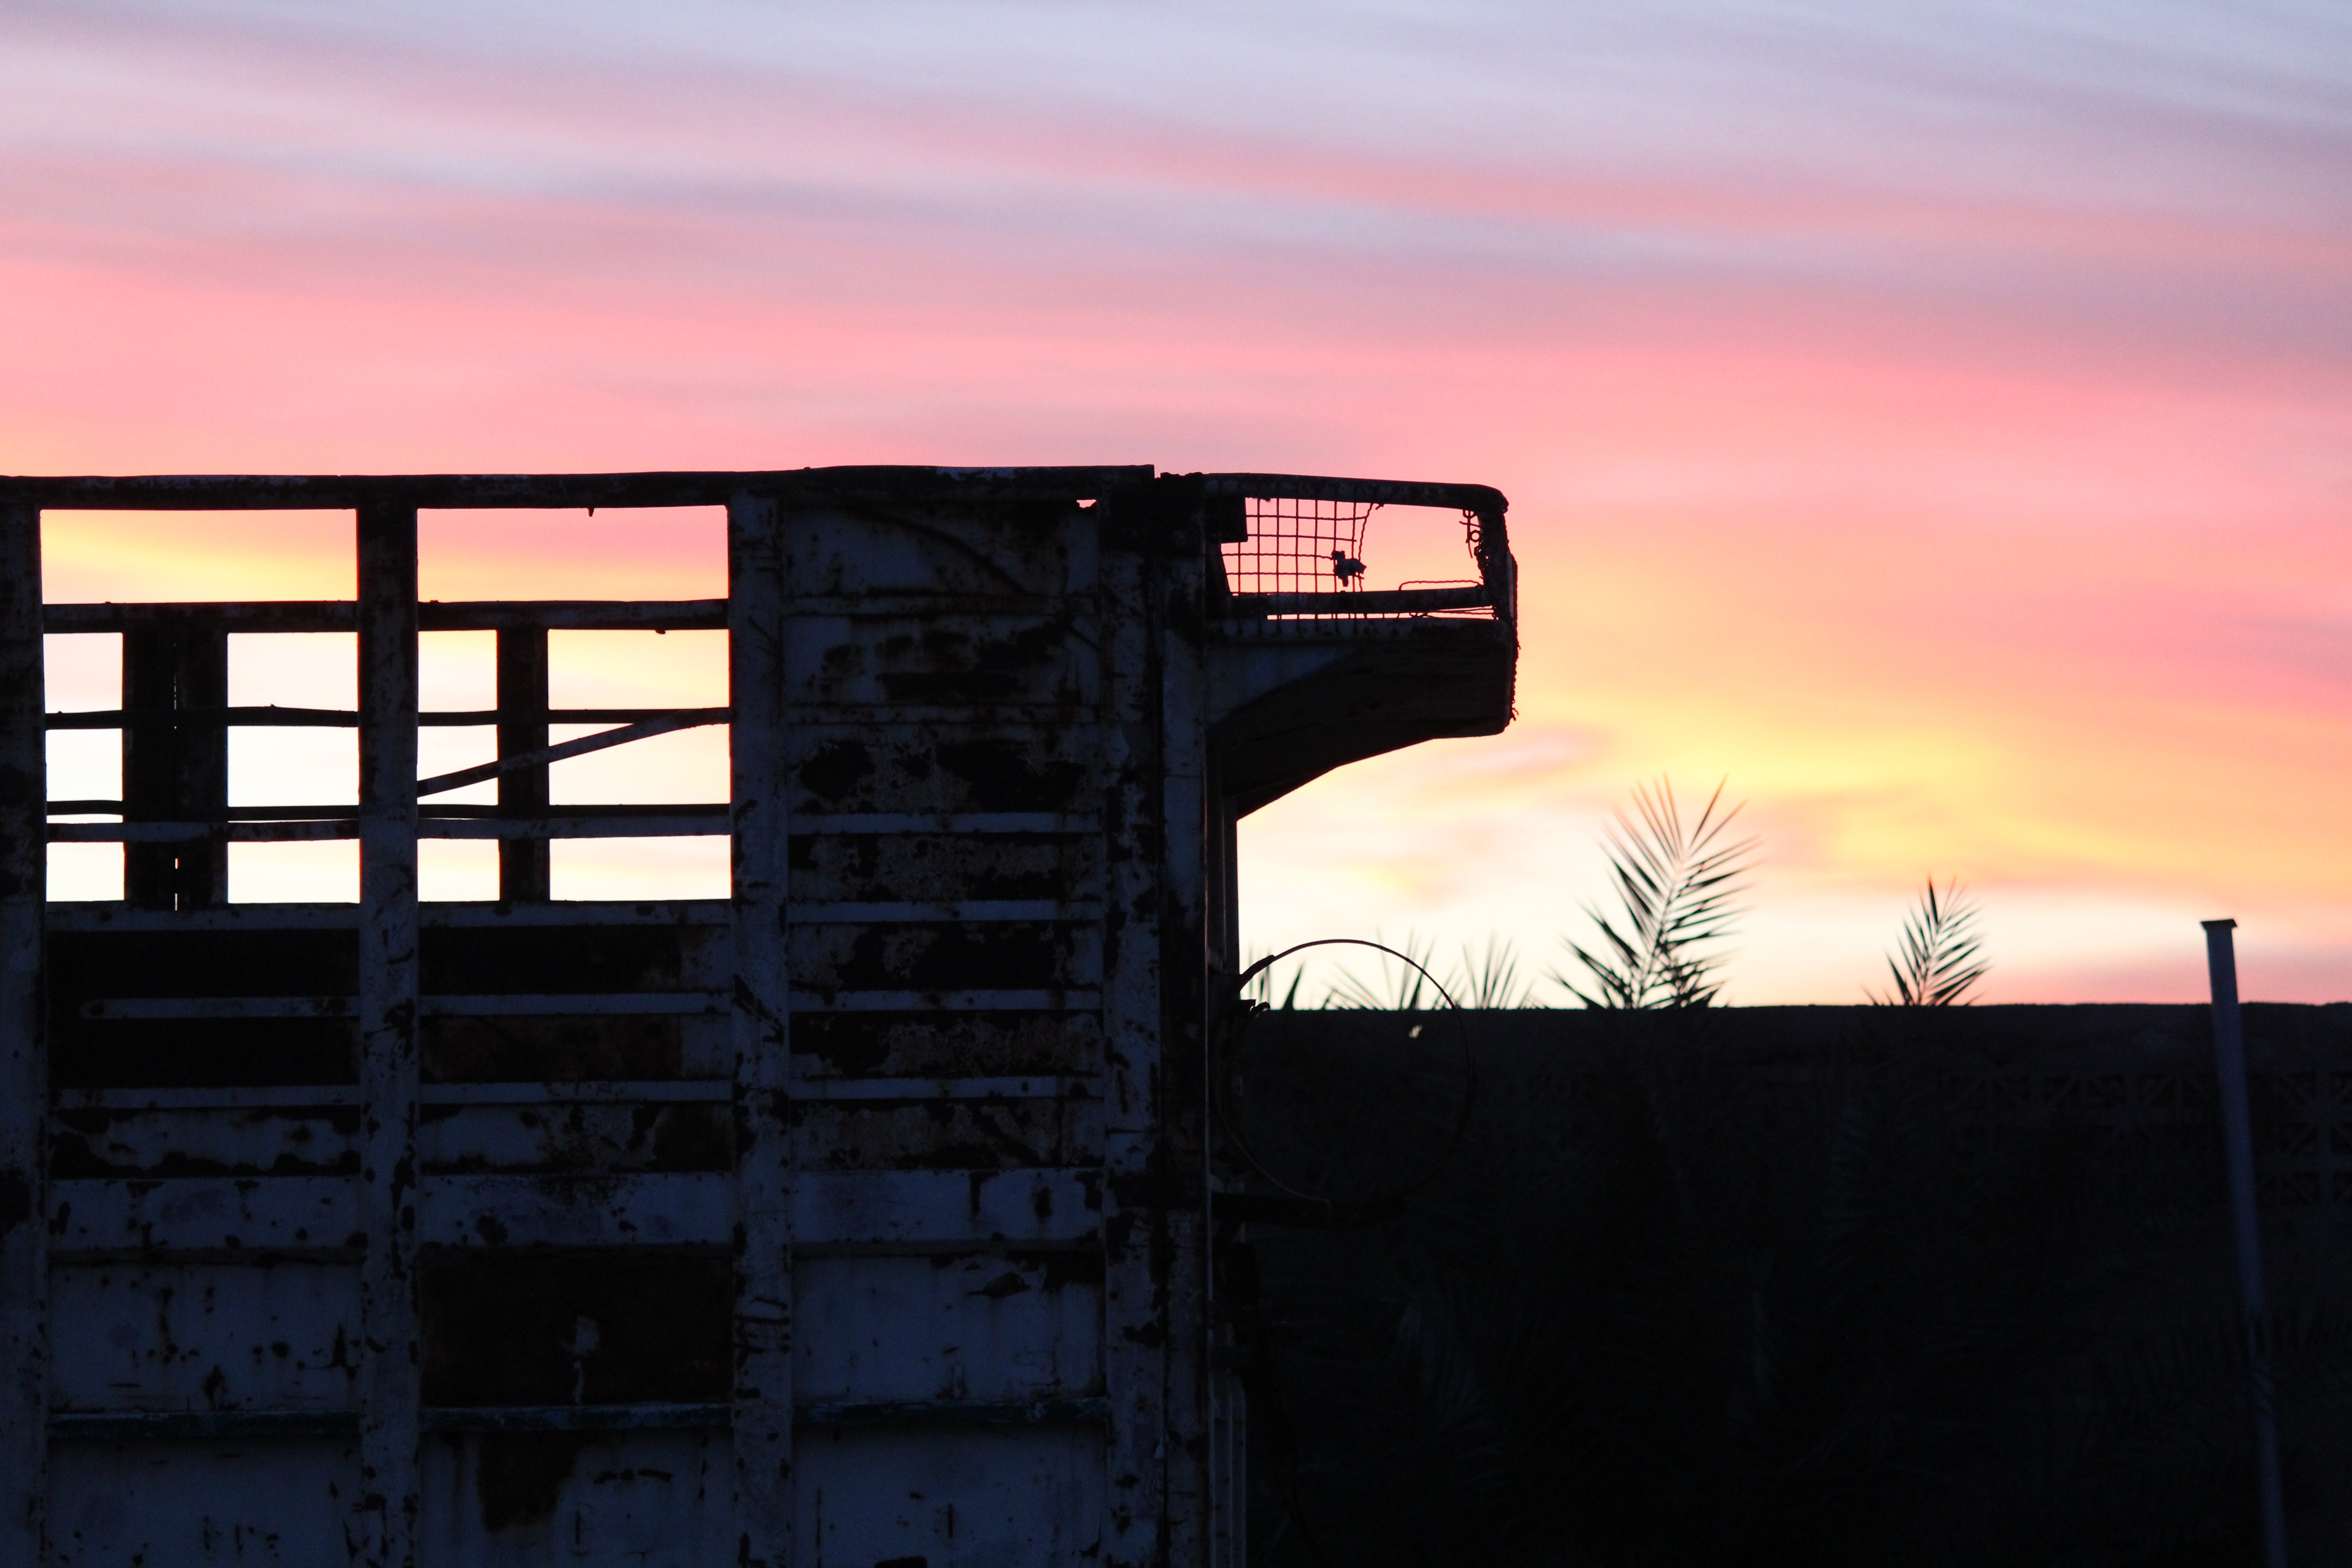
light, sky, sunrise, sunset, sunlight, morning, dawn, dusk, evening, reflection, black, colorful, outdoors